Christmas in Sweden

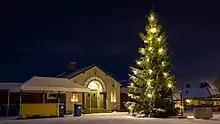
A Swedish Christmas tree, outdoors

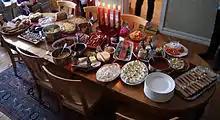
Christmas food, with Christmas ham, Janssons frestelse, meatballs, prinskorv, red cabbage etc.

The story of the Christmas tree originated in Holy Roman Empire (Germany) in the 16th century. During the 17th and 18th centuries the Christmas tree started being dressed with candles. The first Swedish Christmas trees were generally decorated with live candles and treats such as fruit and candy. Apples were often hung on the branches where the candles were located to make them more parallel to the ground.